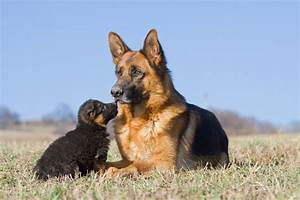
Label: cane